126th Infantry Regiment (United States)

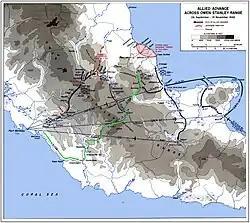
Allied advance over the Owen Stanley Range via the Kapa Kapa Trail 26 September - 15 November 1942

The 32nd returned home that spring only to find itself being activated for the World War. In September, it was ordered to Camp MacArthur, Texas, where it underwent another major reorganization to become part of the 32nd Division, which included Michigan and Wisconsin troops.